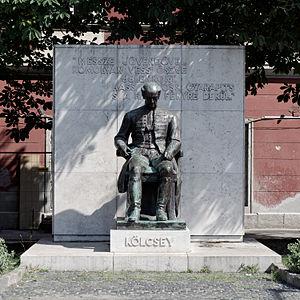
Statue de Ferenc Kölcsey (1790-1838), Place Batthany à Budapest
Batthyány tér est une petite place située dans le quartier de Víziváros, dans le 1ᵉʳ arrondissement de Budapest, nommée d'après Lajos Batthyány. Cette place constitue un pôle de transport central autour de la station Batthyány tér et de la Gare de Batthyány tér.
Himnusz est l'hymne national de la Hongrie. Il fut à l'origine écrit par Ferenc Kölcsey à Cseke, le 22 janvier 1823 et la musique a été composée par Ferenc Erkel. En 1962, Jean Rousselot a traduit Himnusz en français.